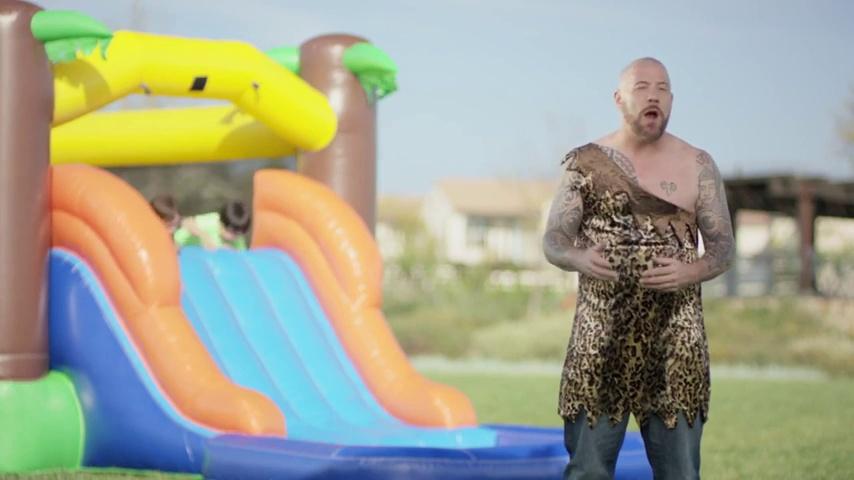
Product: JumpOrange Commercial Grade Inflatable Mermaid Titan Dual Lane Bounce House with Slide Combo and Blower, Party Combo Moonwalk, 100% PVC VINYL
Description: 8 Ft. Dual Lane Slide, Bounce House, Climb Wall, Obstacles, Basketball Hoop, Tunnel, and Inflatable Landing Zone.
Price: $2,868.06
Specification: ProductDimensions:480x168x216inches|ItemWeight:360pounds|ShippingWeight:14pounds(Viewshippingratesandpolicies)|ASIN:B078L6FT4Y|Itemmodelnumber:JC-CSD40M|Manufacturerrecommendedage:4-15years